Jiří Holubec

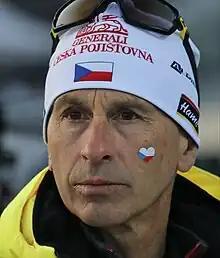
Jiří Holubec (2023)

Jiří Holubec (born 3 March 1966) is a Czech biathlete. He competed at the 1988, 1992, 1994 and the 1998 Winter Olympics. After retiring from competition he became a coach, serving as an assistant coach to the Czech women's biathlon team.